National University of San Marcos

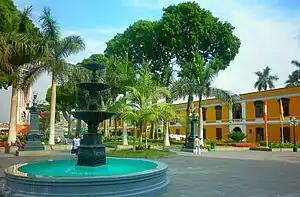
Exterior view of the Casona de San Marcos

The "Pedro Zulen" Central Library of the university is a 19,800 m² building. It has a multifunctional stage and 400 seats. The Central Library "Pedro Zulen", under the auspices of UNESCO, leads the initiative to develop digitalization of publications. The library directs the main activity of SISBIB. Each one of the faculties of the National University of San Marcos has its own library in the study areas of each faculty, these are connected to each other through the Library System (SISBIB) of the university.